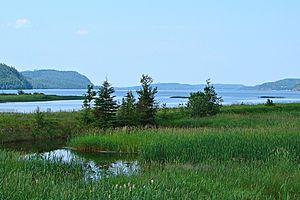
Ceci est une liste des forts de la Nouvelle-France. Pour faciliter l'accès, les forts sont
Le lac Nipigon est le plus grand lac situé entièrement dans la province de l’Ontario, au Canada. Il se situe à environ 120 km au nord de la ville de Thunder Bay. Il est parfois décrit comme le sixième grand lac. Situé à 260 mètres au-dessus du niveau de la mer, le lac se déverse via la rivière Nipigon dans le lac Supérieur au niveau de la baie de Nipigon.